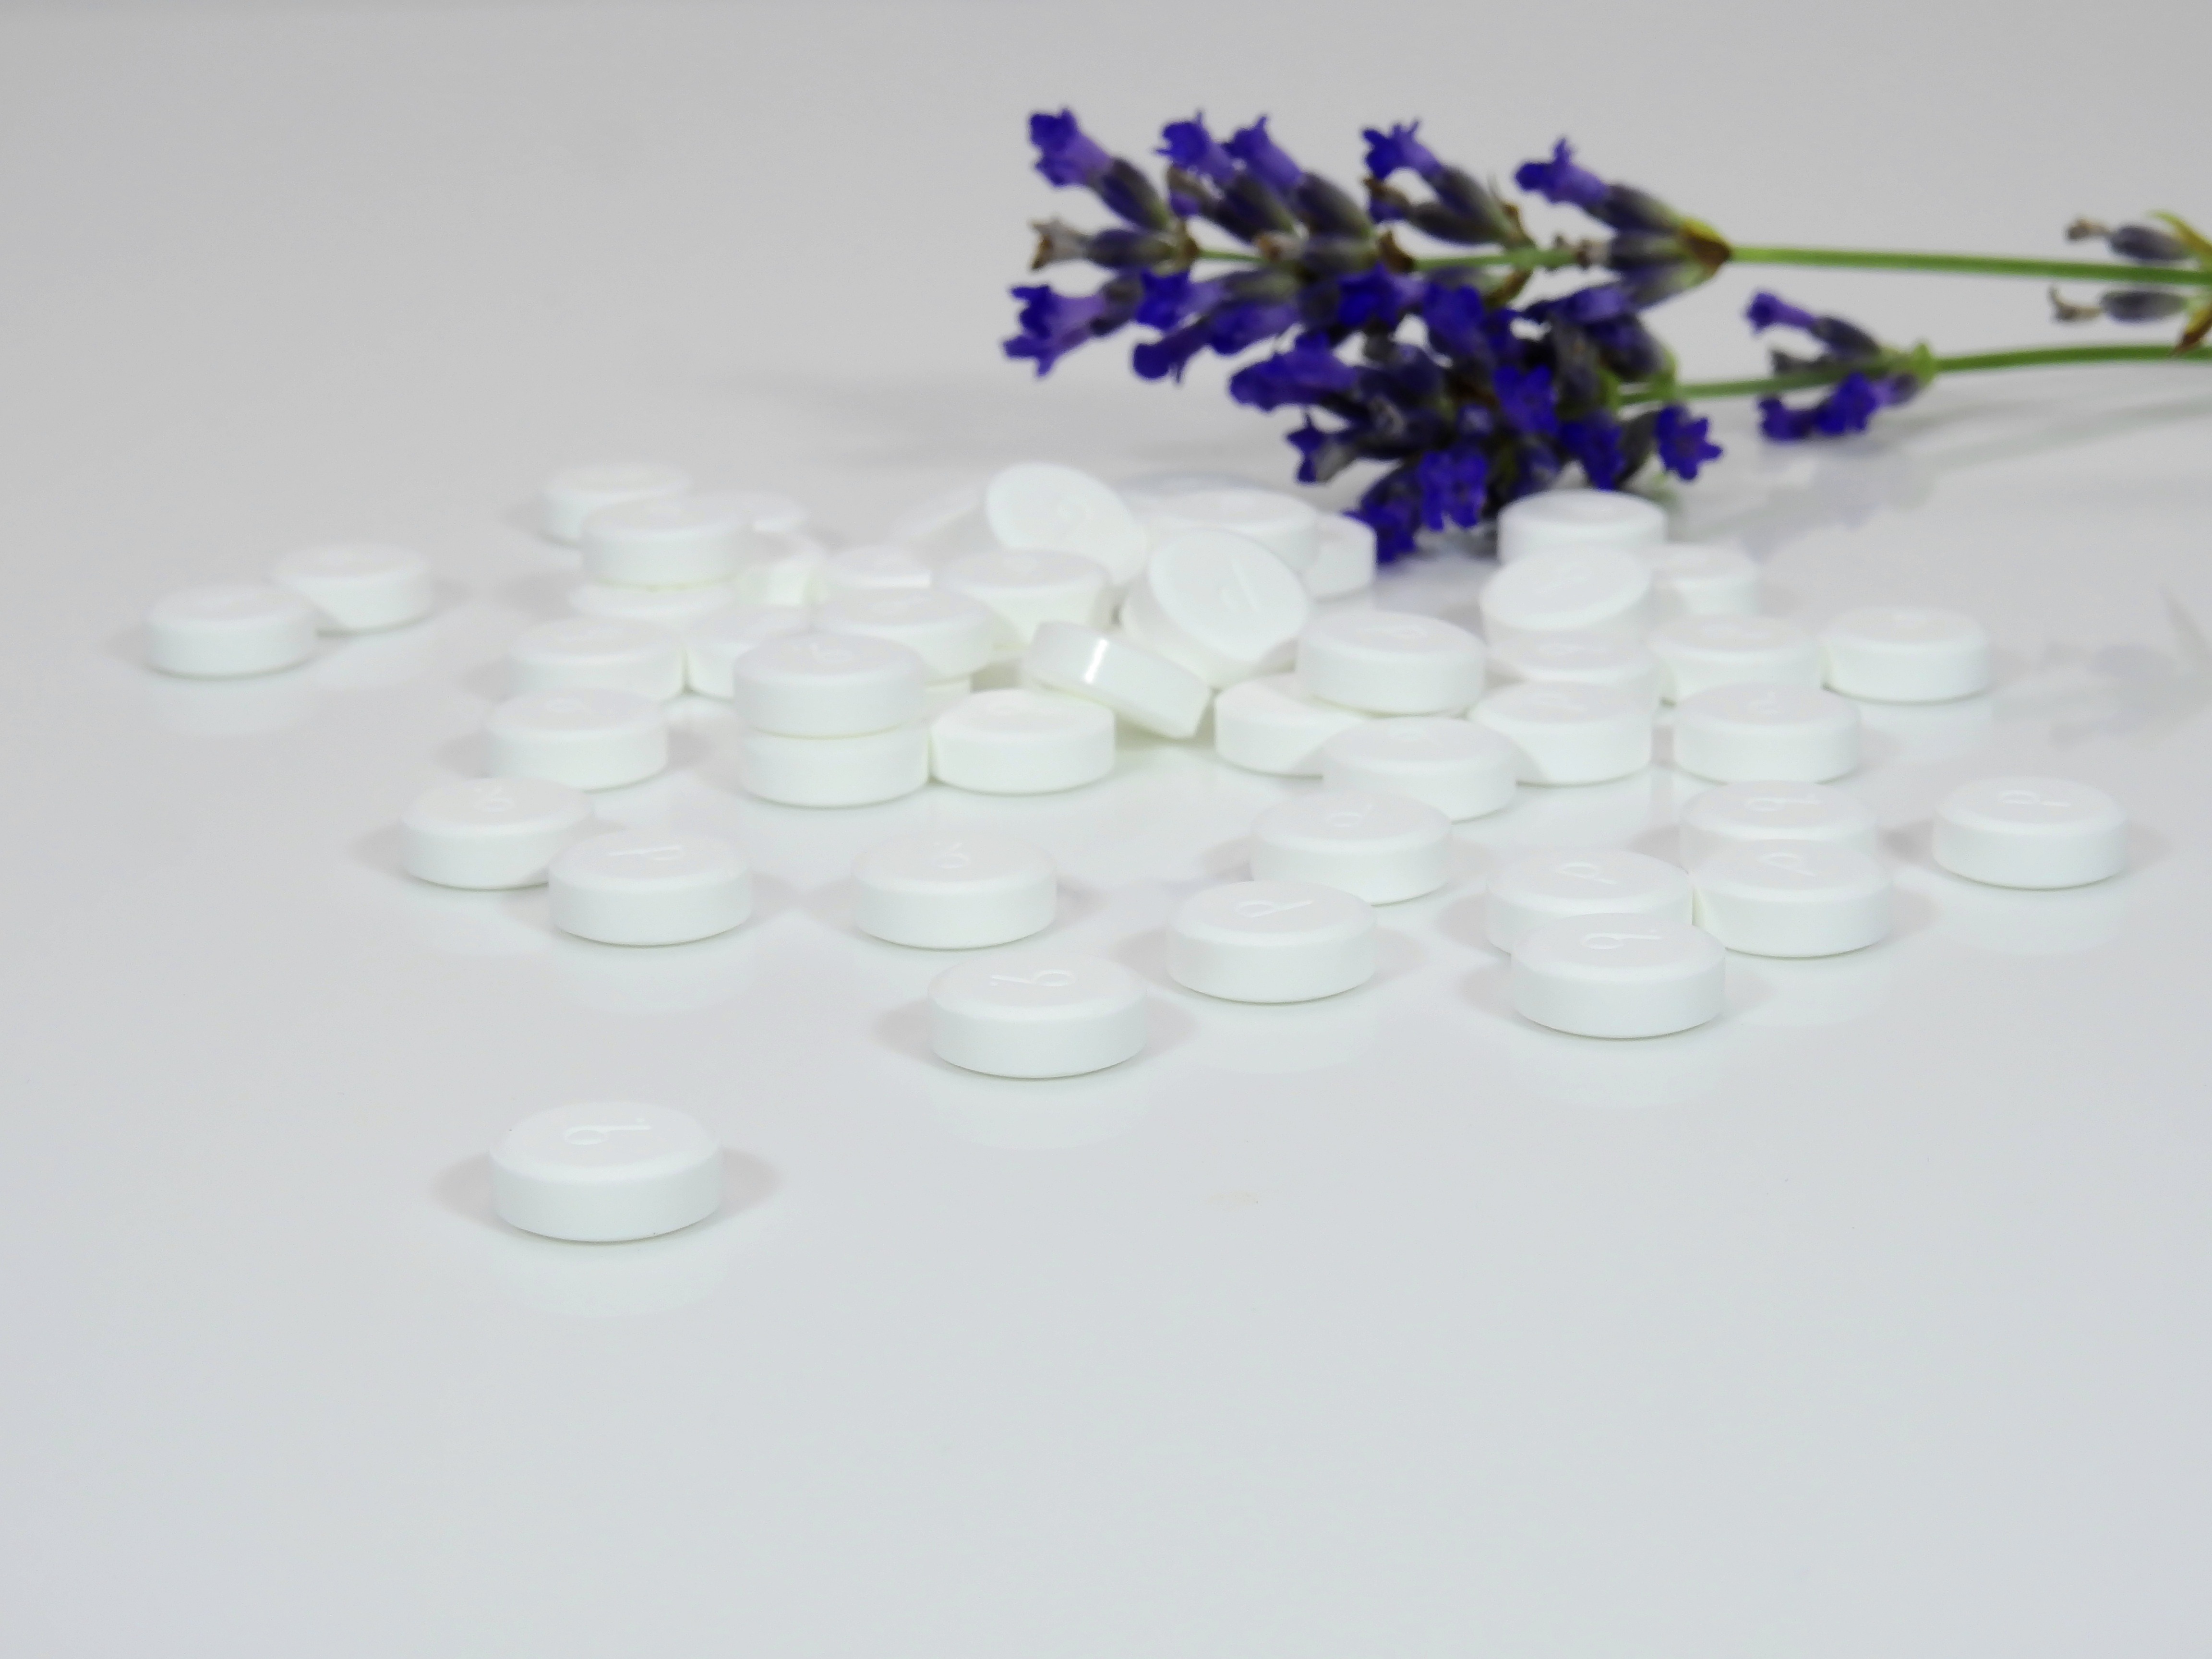
nature, flower, purple, petal, bloom, glass, spice, bottle, lavender, heal, flowers, product, background, violet, smell, provence, pharmacy, drug, pills, games, bless you, fragrance, tablets, ill, medical, therapy, healthcare, disease, lavender flowers, homeopathy, nutrient additives, dietary supplements, encapsulate, indoor games and sports